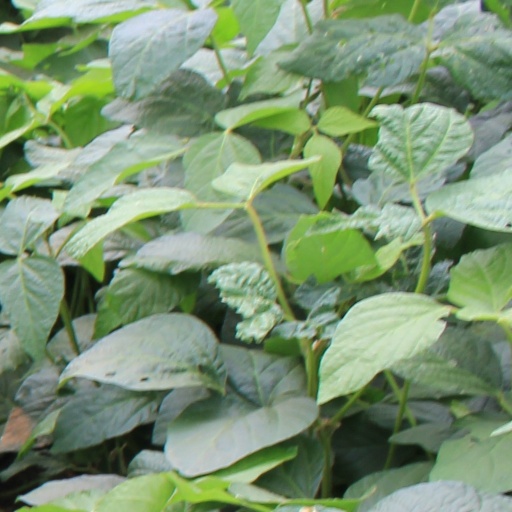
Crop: soybean